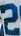
Number: 2